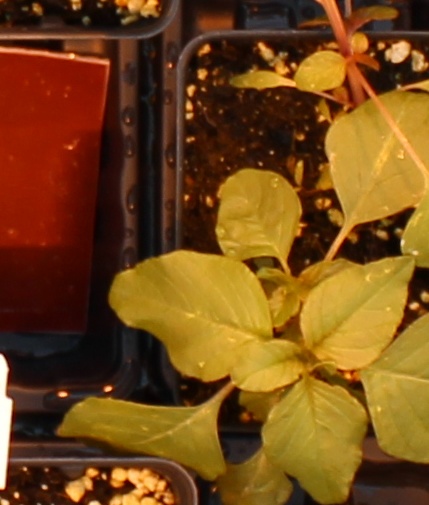
Label: Palmer Amaranth